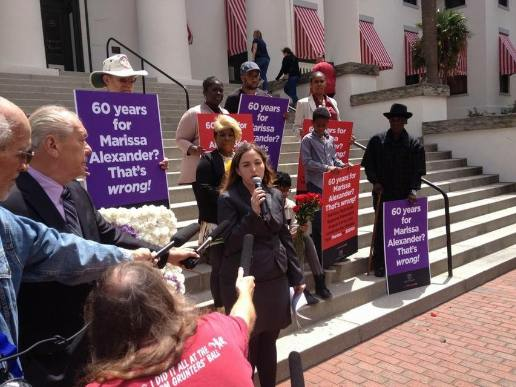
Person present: Yes